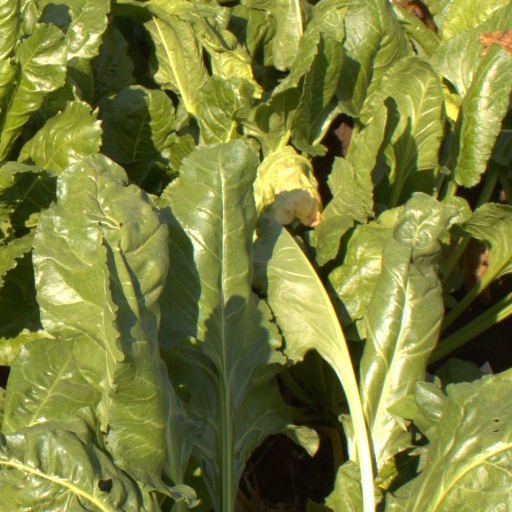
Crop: sugar beet